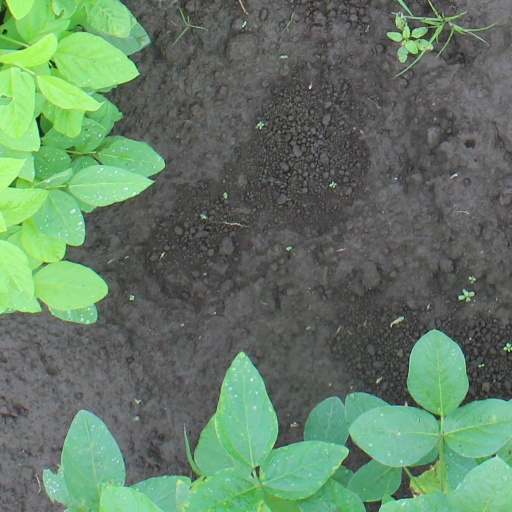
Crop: soybean